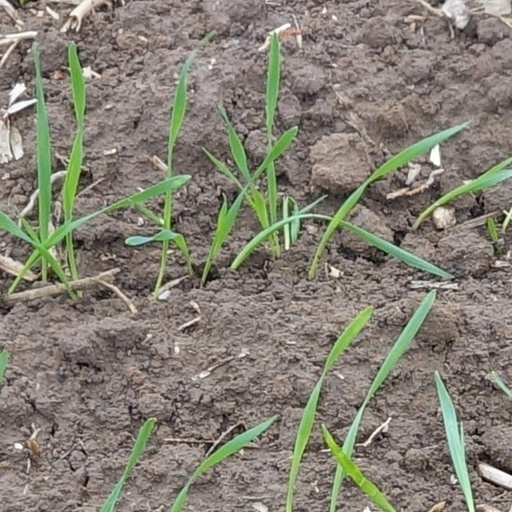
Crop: wheat